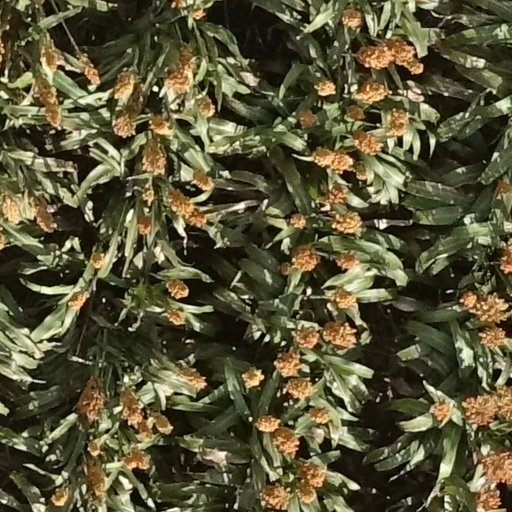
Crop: sorghum